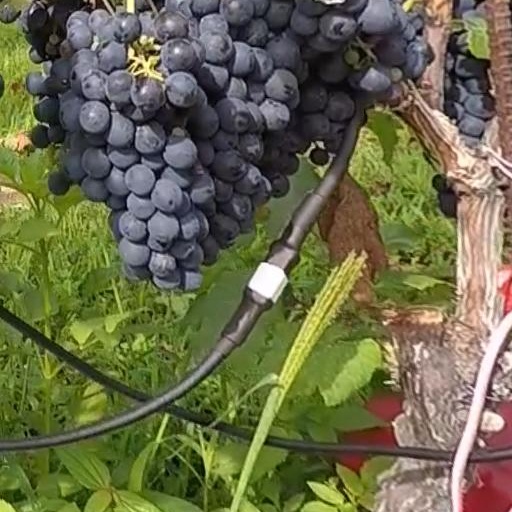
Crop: grape